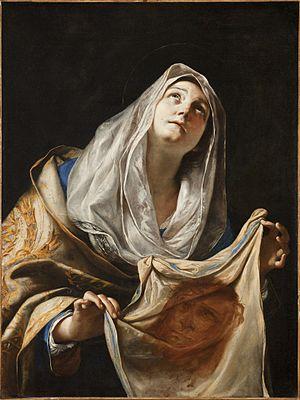
Mattia Preti, dit aussi il Cavaliere Calabrese, né à Taverna le 24 février 1613, et mort à La Valette le 3 janvier 1699, est un peintre italien de l'école napolitaine, également actif à Rome et surtout à Malte.
Véronique, Véronne ou Bérénice est un personnage de l'époque néo-testamentaire, dont l'histoire se répand entre les VIIᵉ et VIIIᵉ siècles. Dans sa version la plus connue, il s'agit d'une femme pieuse de Jérusalem qui, poussée par la compassion lorsque Jésus-Christ portait sa croix au Golgotha, lui donna son voile pour qu'il pût essuyer son front. Jésus accepta et, après s'en être servi, le lui rendit avec l'image de son visage qui s'y était miraculeusement imprimée. Les catholiques romains fêtent sainte Véronique le 4 février, et les orthodoxes le 12 juillet.